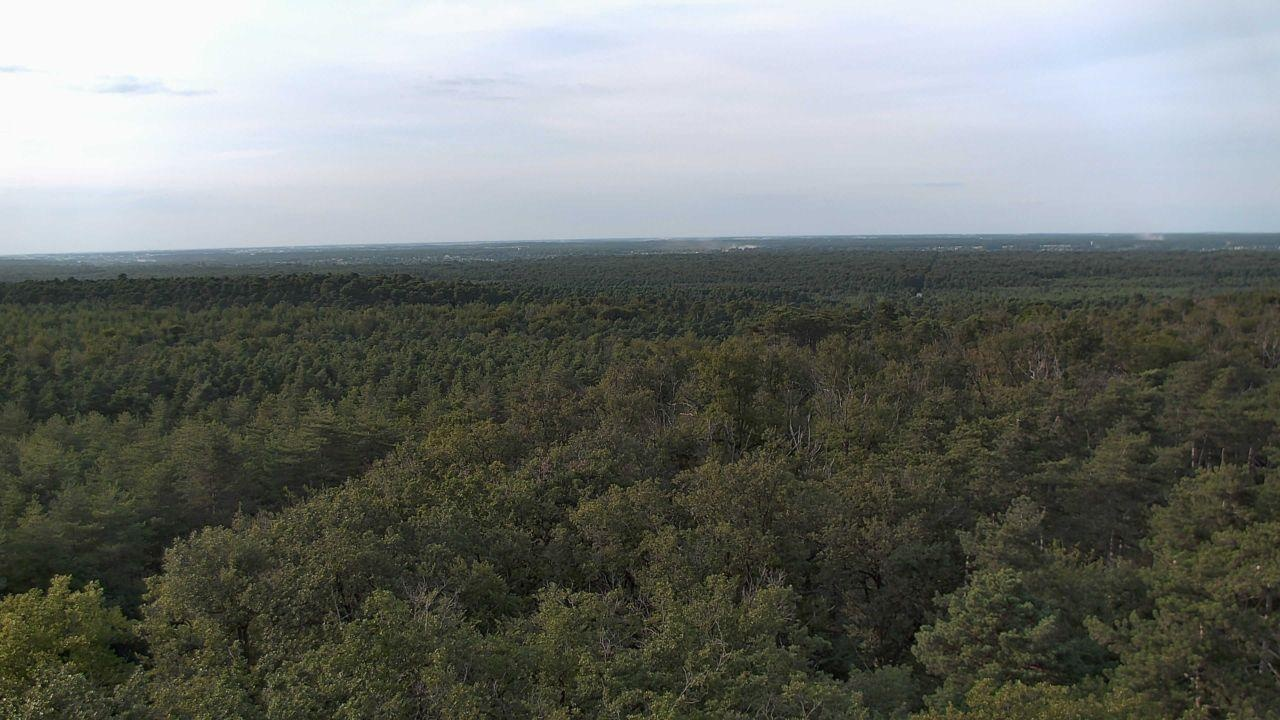
Fire: no
Smoke: no